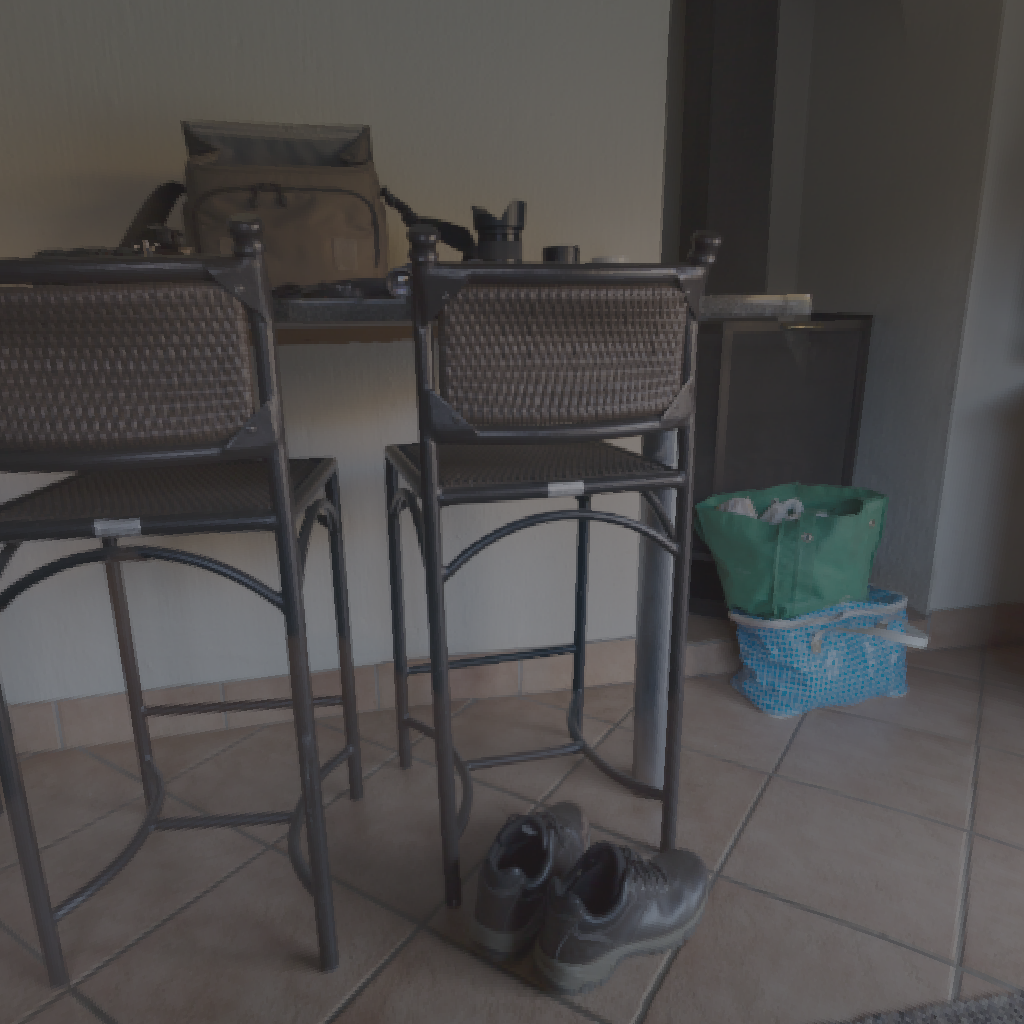
scene-linear HDR photo, Kiara Interior, indoor, tile, table, fridge, window, door, urban, sunrise-sunset, medium contrast, natural light, artificial light, high dynamic range, physically based lighting